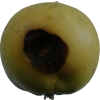
Label: Apple 13